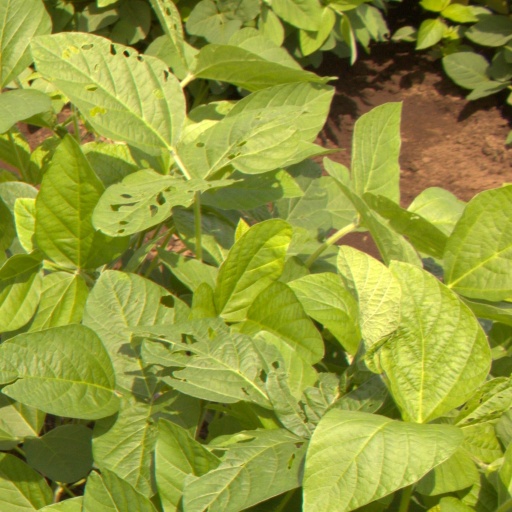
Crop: soybean